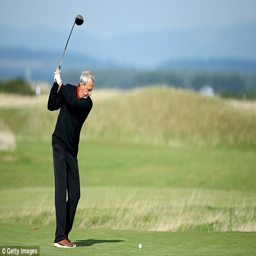
footballer in action on the golf course